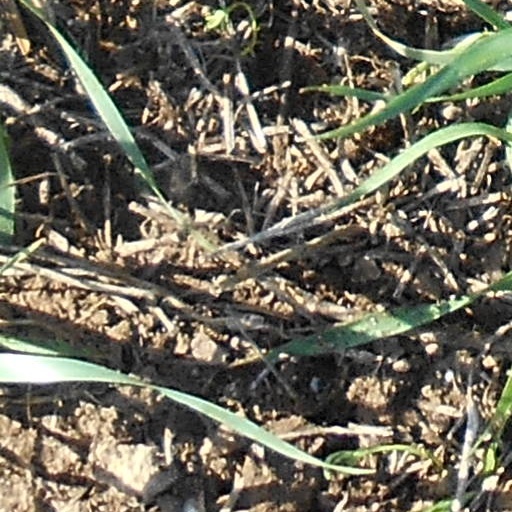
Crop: wheat